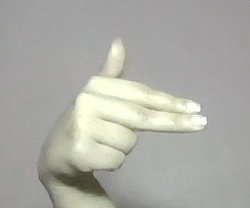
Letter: ghain